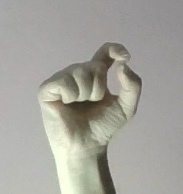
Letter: fa